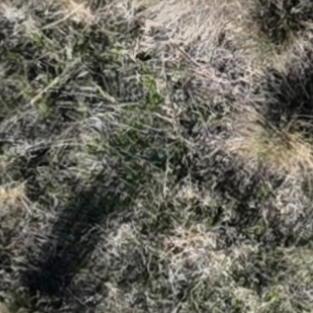
Month: october
Dye color: blue
Dye concentration: low